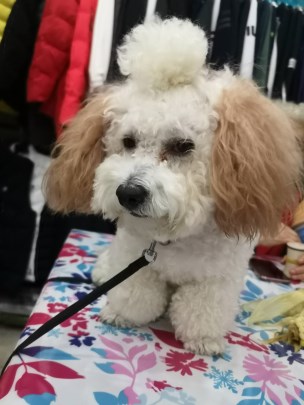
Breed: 3083-n000117-Bichon_Frise